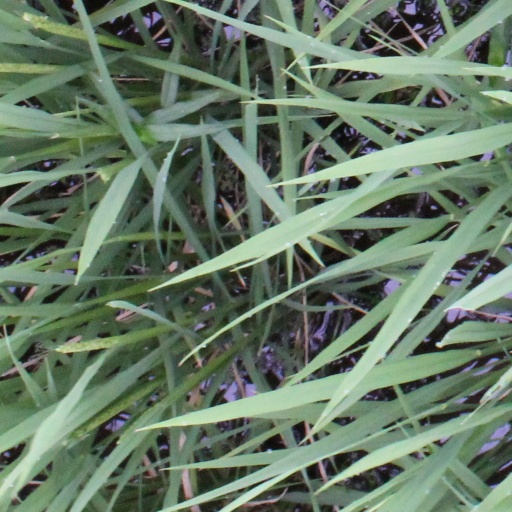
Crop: rice